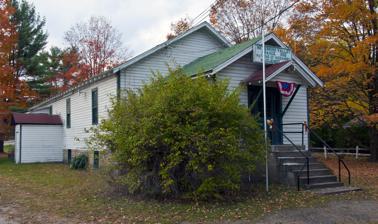
Building: Neversink Valley Grange Hall No. 1530
Country: United States of America
Year built: 1934
United States historic place Neversink Valley Grange Hall No. 1530 U.S. National Register of Historic Places Show map of New York Show map of the United States Location 35 Grange Rd., Huguenot, New York Coordinates 41°25′13″N 74°38′02″W / 41.42028°N 74.63389°W / 41.42028; -74.63389 Area 0.53 acres (0.21 ha) Built 1934 ( 1934 ) , c. 1940 NRHP reference No. 13000910 Added to NRHP December 11, 2013 Neversink Valley Grange Hall No. 1530 is a historic Grange meeting hall located in Huguenot , Orange County, New York , United States. It was built in 1934, and is a one-story with raised basement, rectangular wood-frame building with a medium pitched front gable roof. It has a projecting entry block that includes a vestibule and stairs to the upper and lower levels. In addition to a Grange hall, the building served as an early community center. It was listed on the National Register of Historic Places in 2013. References